Lee (2007 film)

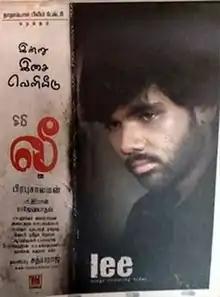
Poster

Lee is a 2007 Indian Tamil-language sports action film directed by Prabhu Solomon and produced by noted actor Sathyaraj. The film stars Sathyaraj's son Sibiraj, Prakash Raj and Nila. It had an average run at the box office.